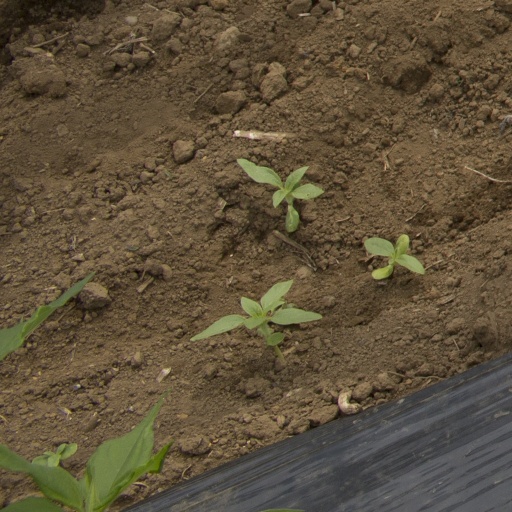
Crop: Jerusalem artichoke